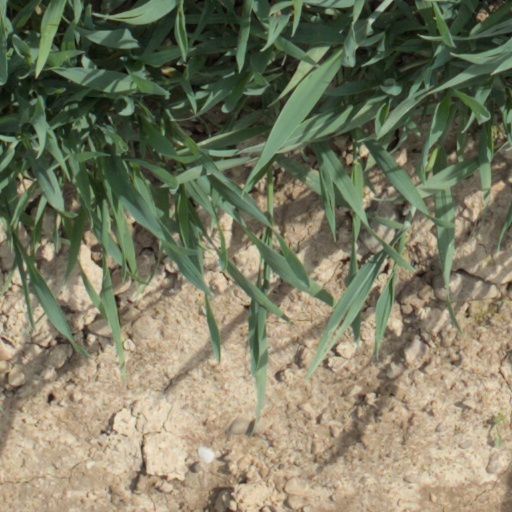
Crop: wheat